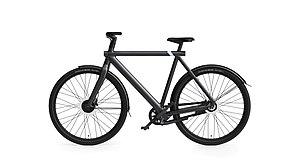
VanMoof est un constructeur de cycles néerlandais connu pour ses vélos électriques haut de gamme au design minimaliste. L'entreprise a vendu 120000 vélos électriques entre 2009 et 2019.